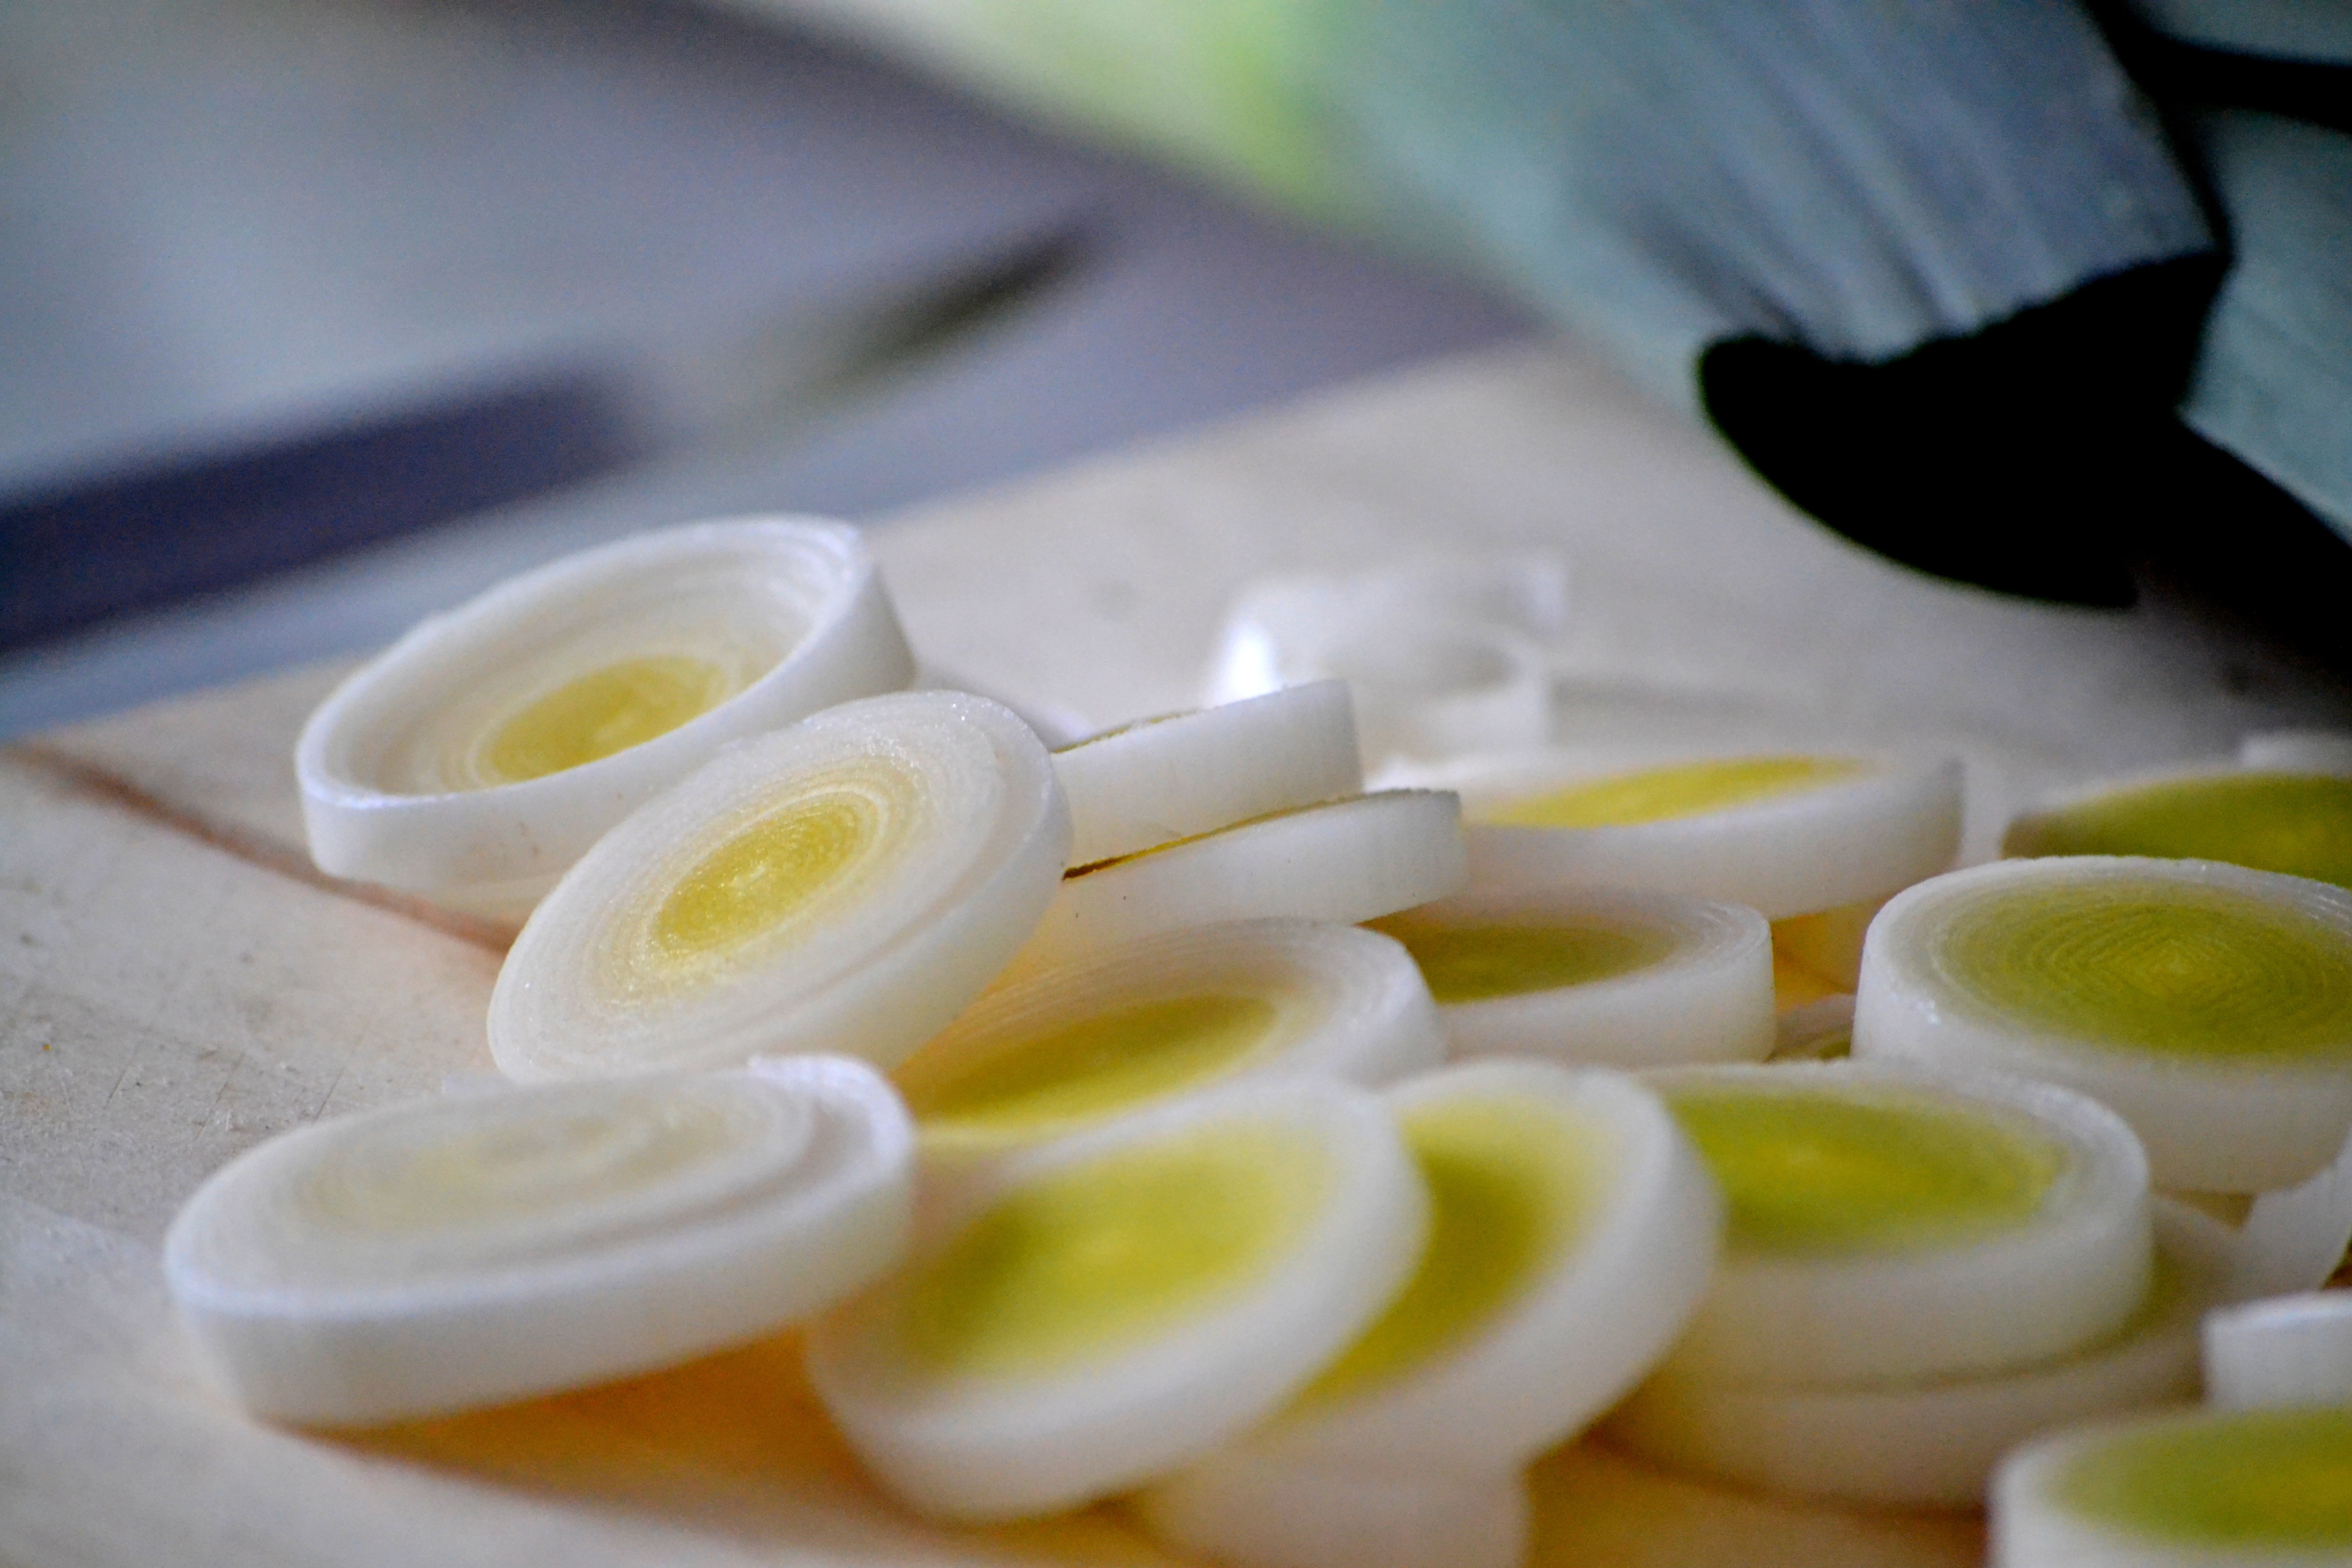
plant, board, food, produce, vegetable, healthy, preparation, cook, cut, nutrition, vegetables, raw, leek, frisch, of course, macro photography, flowering plant, cutting boards, land plant